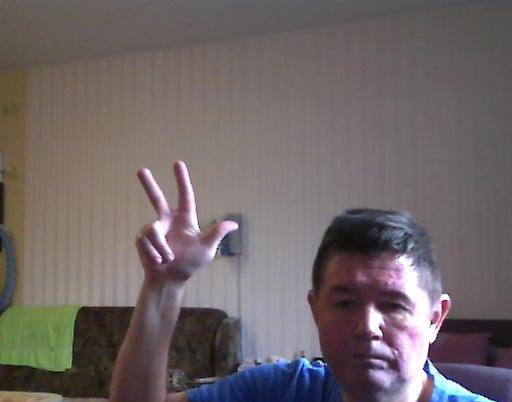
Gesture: three2